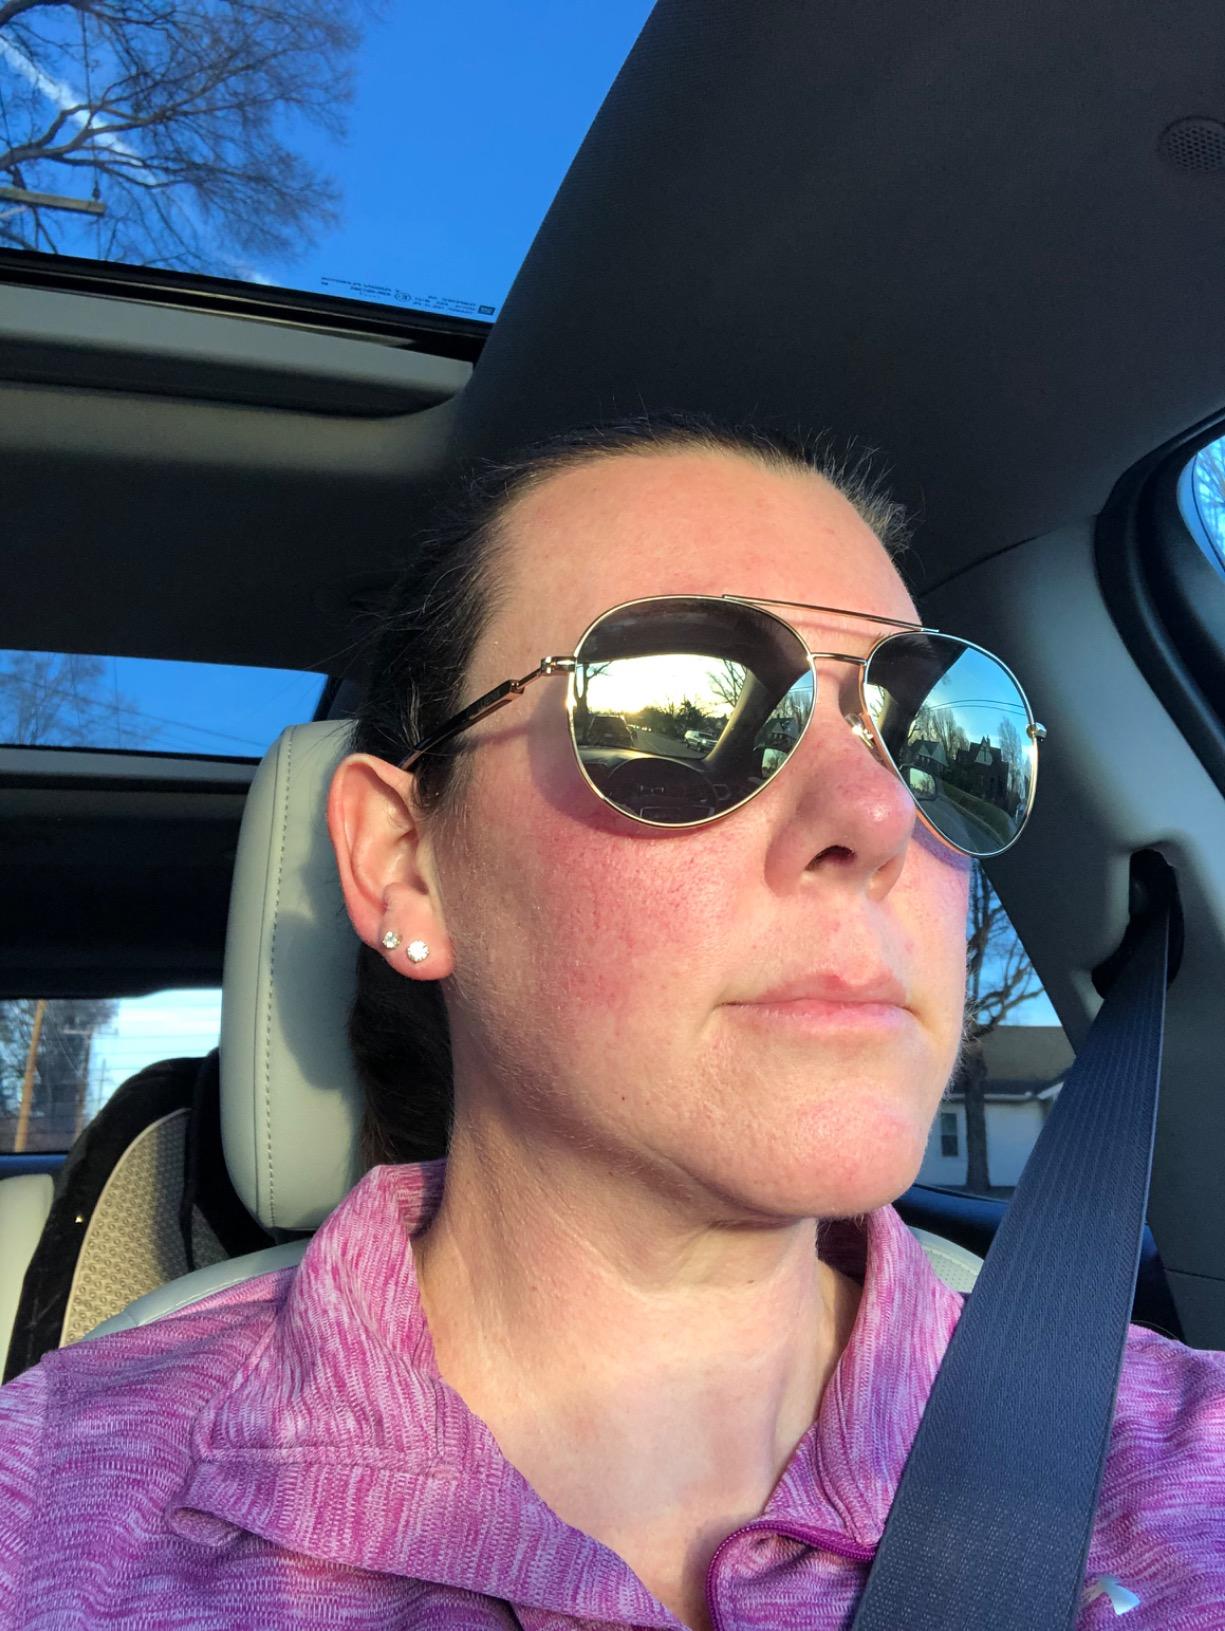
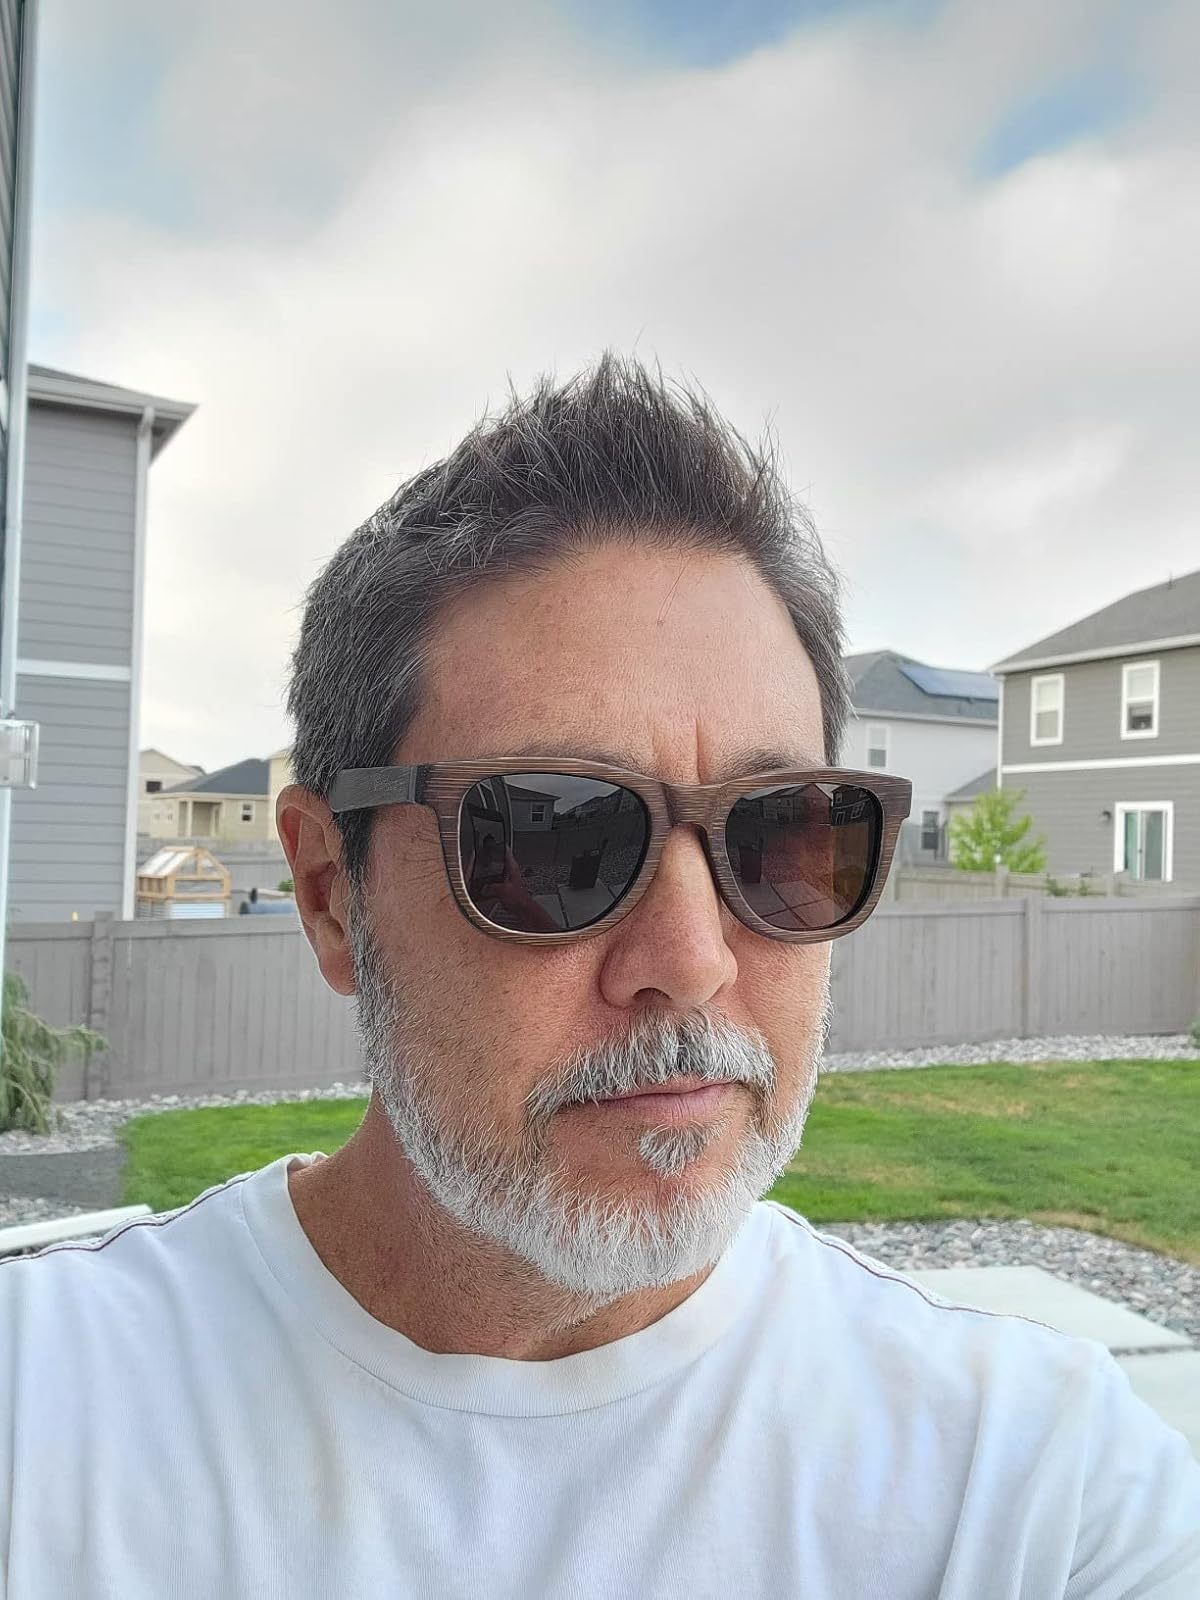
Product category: accessories_sunglasses
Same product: no